Kasia Domanska

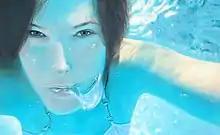
"Oxygen", oil on linen, 97 × 162 cm by Kasia Domanska.

Kasia Domanska (born 15 February 1972 in Warsaw, Poland) is a Polish painter.